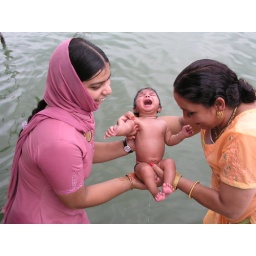
few-weeks old baby boy having a bath in the holy water